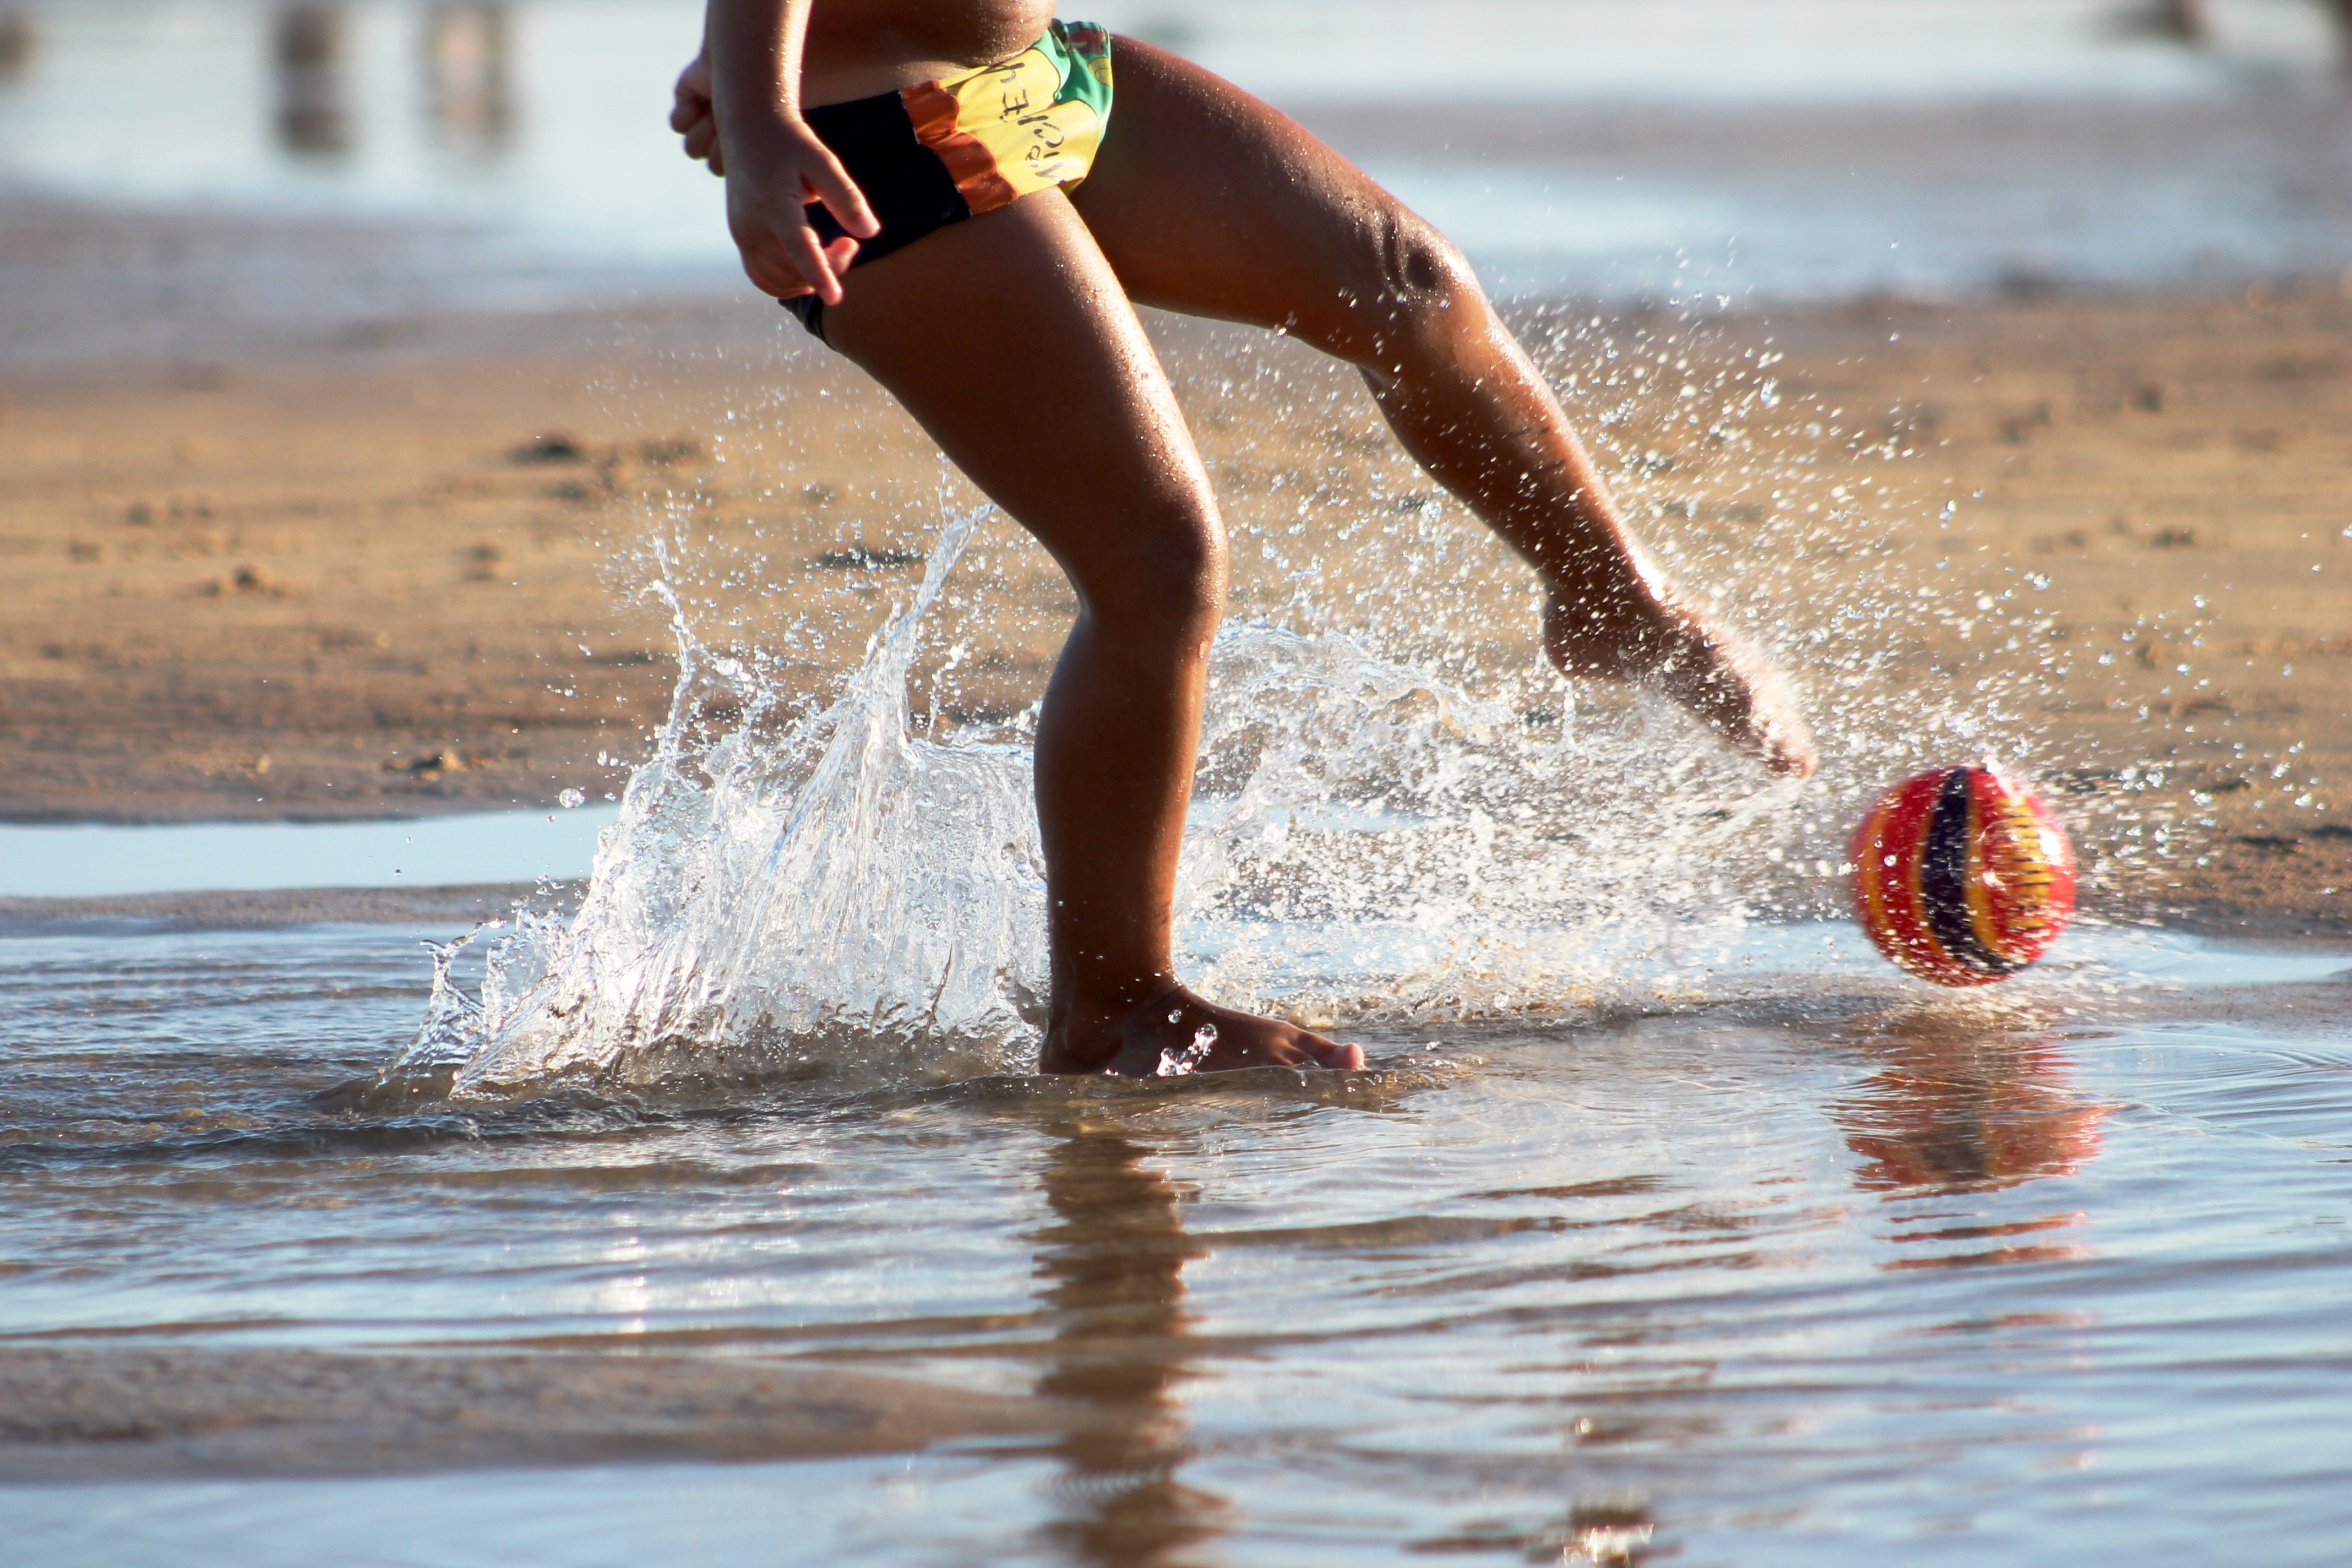
beach, sea, water, wave, splash, foot, child, swimming, spain, sports, boating, shoot, andalusia, skimboarding, water sport, balo, endurance sports, open water swimming